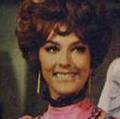
Age: 32